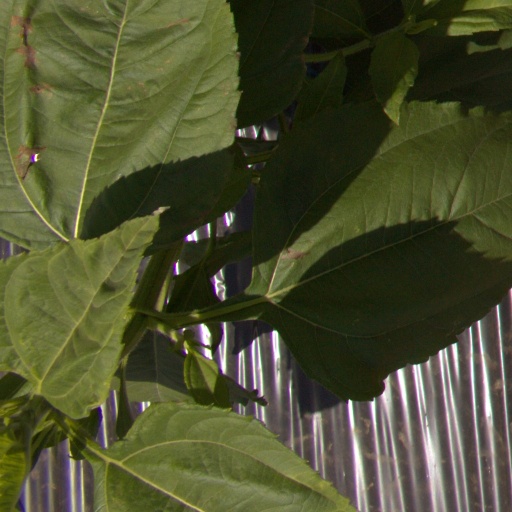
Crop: Jerusalem artichoke